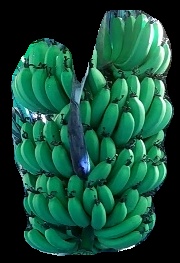
Variety: pachbale
Grade: grade1